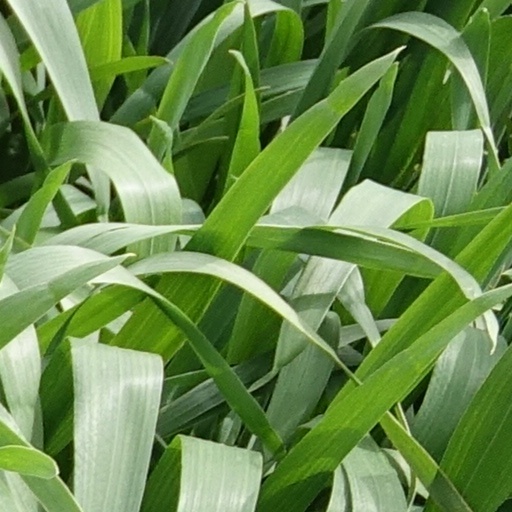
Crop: wheat